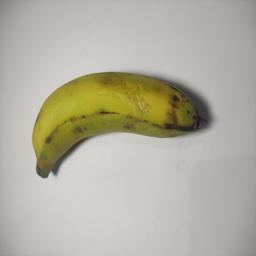
Banana variety: Sagor Kola